Kayla Steindl

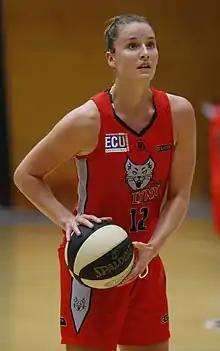
Steindl with the Perth Lynx in 2018

Kayla Maria Steindl (née Standish; born November 19, 1989) is an American professional basketball player for the Hobart Chargers of the NBL1 South. The Ellensburg, Washington native played four years of college basketball for Gonzaga before moving to Australia to play in the Women's National Basketball League (WNBL).